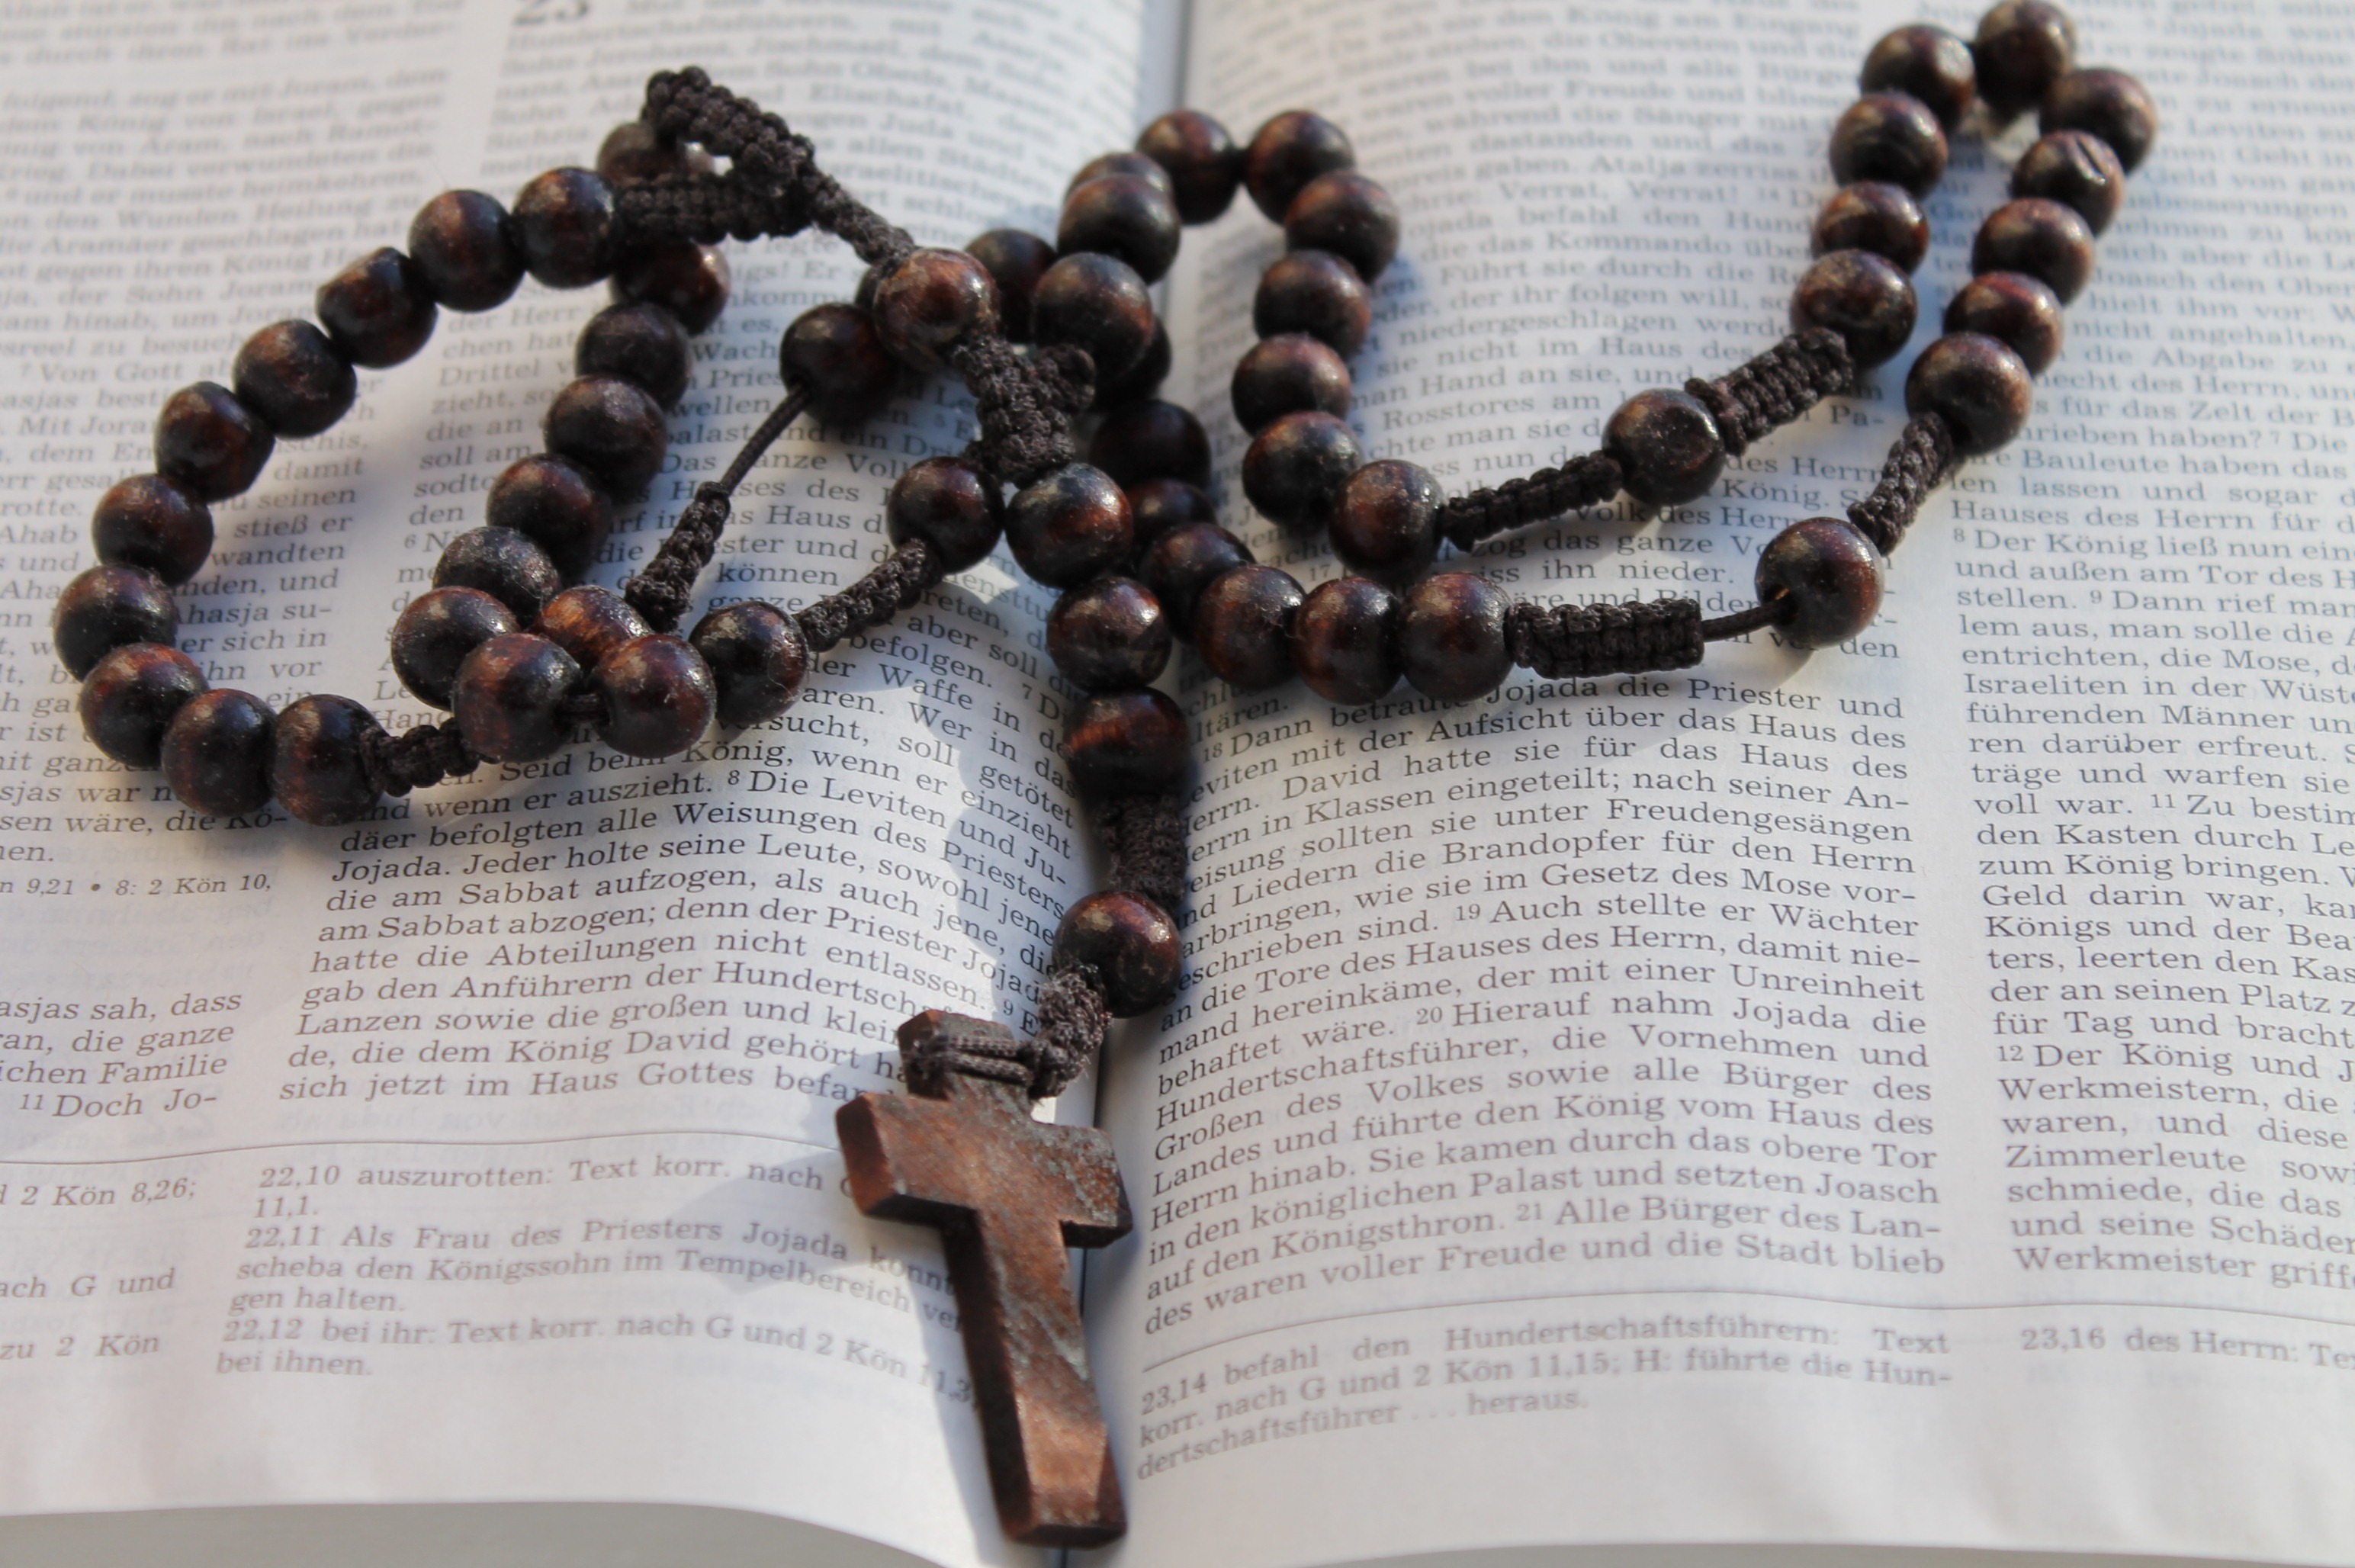
book, religion, cross, christian, bead, bible, jewellery, art, faith, christianity, holy, god, rosary, the holy book, buddhist prayer beads, jewelry making, fashion accessory, religious item